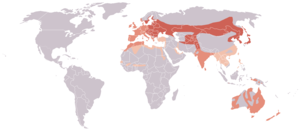
Répartition géographique de la Foulque macroule (Fulica atra) Légende
La Foulque macroule est une espèce d'oiseaux, petits échassiers de la famille des Rallidae. Les foulques, excellentes plongeuses, représentent parmi les membres de cette famille l'espèce qui semble la plus adaptée à la vie aquatique.
Cette liste des espèces d'oiseaux au Québec recense les taxons de ce groupe observés dans cette province du Canada. Elle provient de l'American Ornithologist Union en date du mois de janvier 2019. Elle comprend 470 espèces dont :
Cette liste des oiseaux au Canada provient de Bird Checklists of the World en date du mois de juillet 2018.